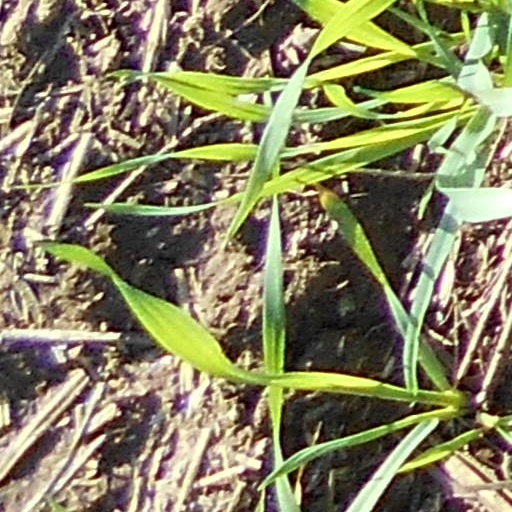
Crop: wheat